Forbidden City (nightclub)

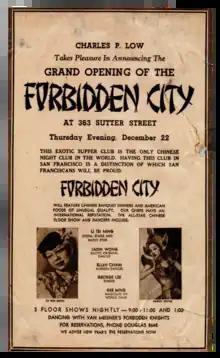
An ad from 1938 announces Forbidden City's opening.

Charlie Low, the son of small store owners from Nevada, opened the Forbidden City on December 22, 1938, after the success of Chinese Village (702 Grant), which he had opened two years earlier. Forbidden City introduced a Chinese-American bar and dinner floorshow. The new club would eventually become the most famous of approximately 12 Chinese-themed cabaret clubs in the Chinatown area. It was located a few blocks from San Francisco's Chinatown, and catered to the curiosity of a mostly white audience who were unfamiliar with and possibly intimidated by, a community of only Chinese Americans.